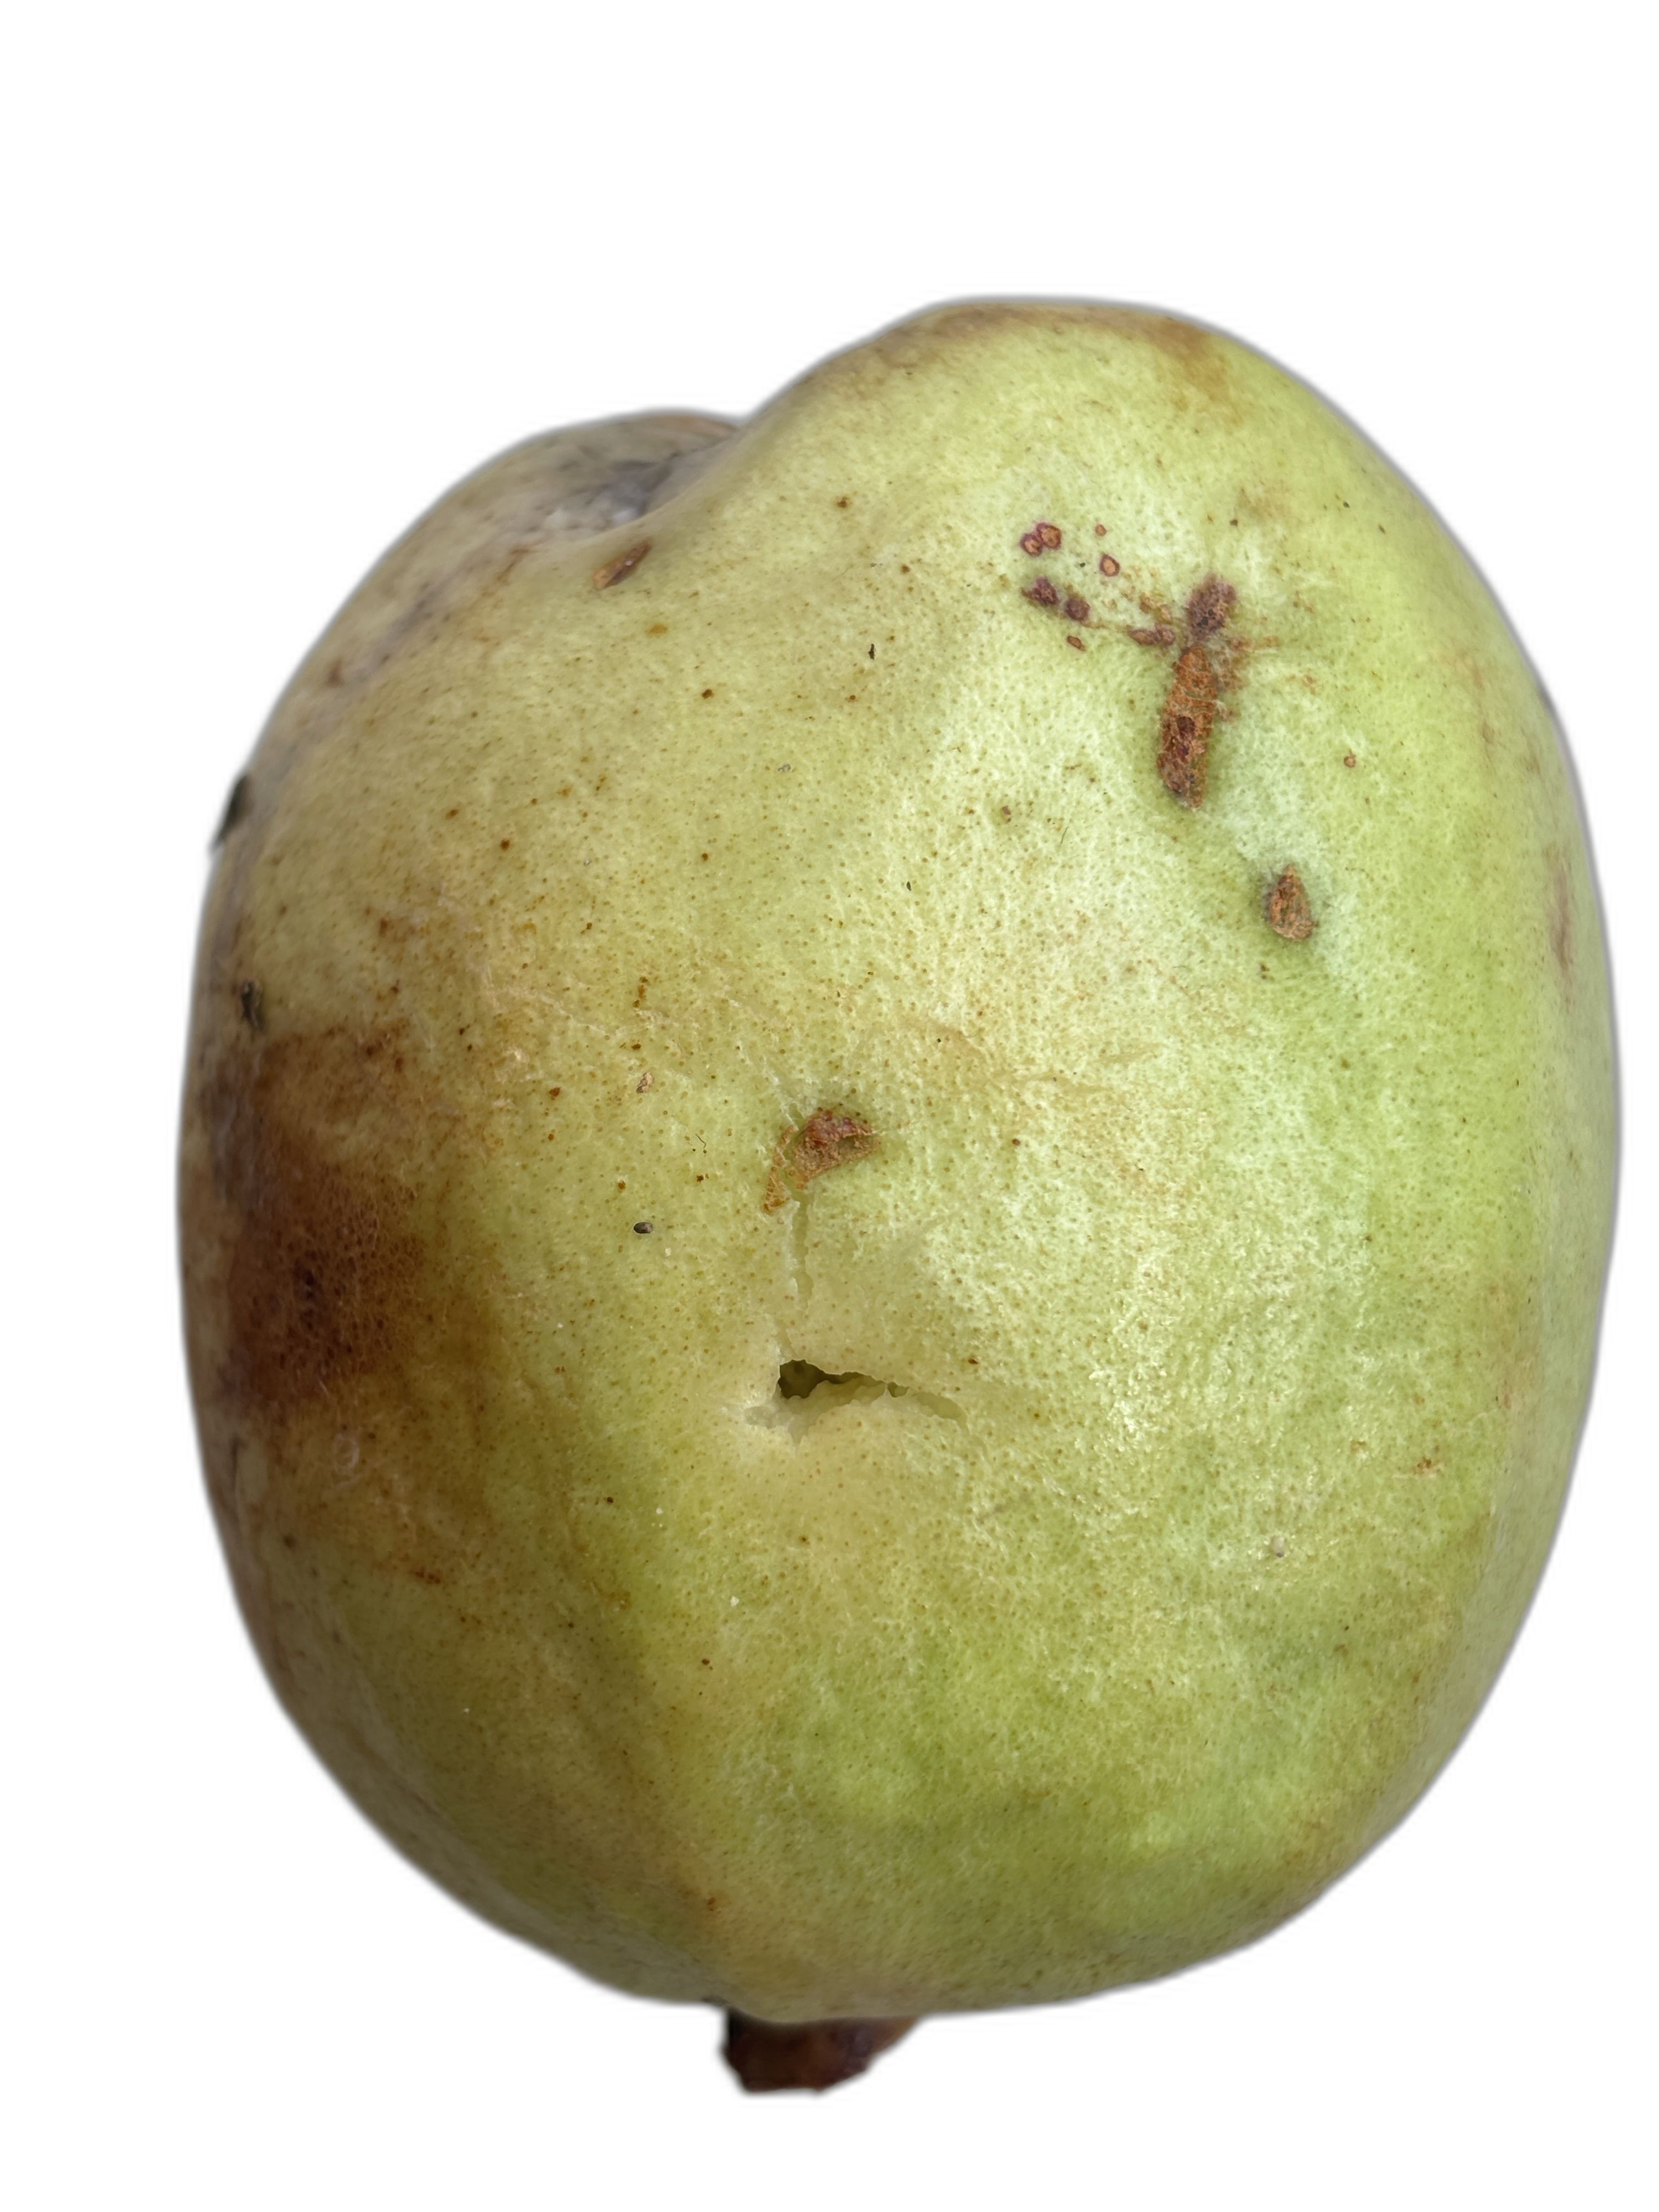
Plant part: fruit
Disease: Styler end root